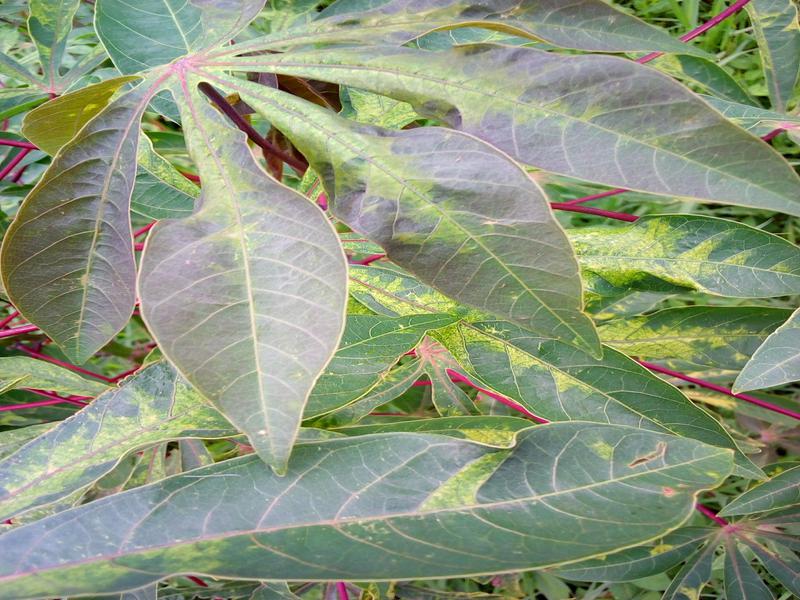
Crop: cassava
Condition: mosaic_disease